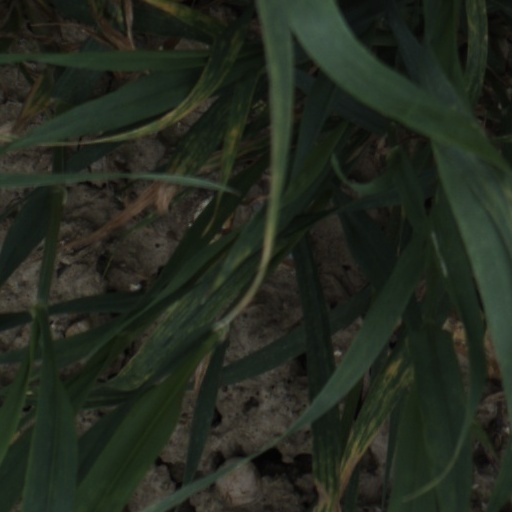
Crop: wheat